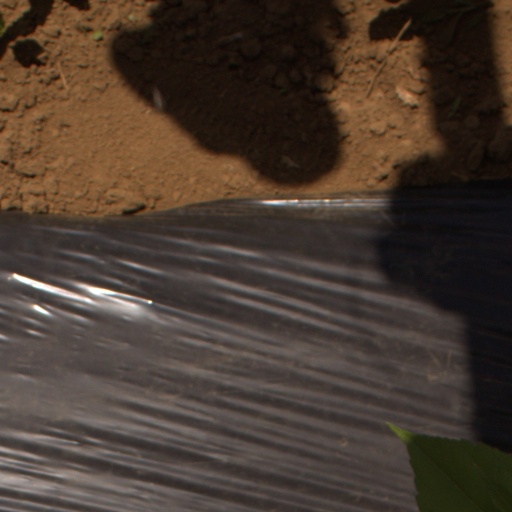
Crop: Jerusalem artichoke